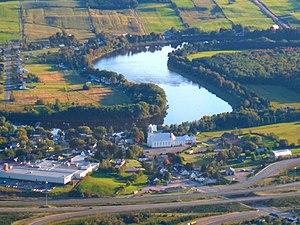
La Beauce est une région naturelle et historique du Québec.
La Chaudière-Appalaches est une région administrative du Québec, située sur la rive sud du fleuve Saint-Laurent.
Scott est une municipalité du Québec située dans la MRC de La Nouvelle-Beauce dans la Chaudière-Appalaches.